Norman Kerry

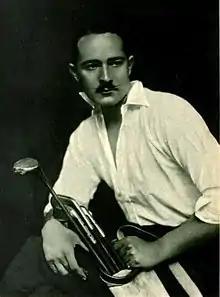
Kerry 1921

Kerry made his first film appearance in the 1916 comedy "Manhattan Madness", starring Douglas Fairbanks and directed by Allan Dwan. Dwan needed young people with horses to appear in a scene and Kerry volunteered himself and his friends to fill that need. The following year, Kerry rose to leading actor status in "A Little Princess", playing opposite actress Mary Pickford. He again appeared with Mary Pickford in 1918, in "Amarilly of Clothes-line Alley", and that in turn led to his being chosen by Constance Talmadge as her leading man in "Up the Road with Sallie." He was "on his way!"